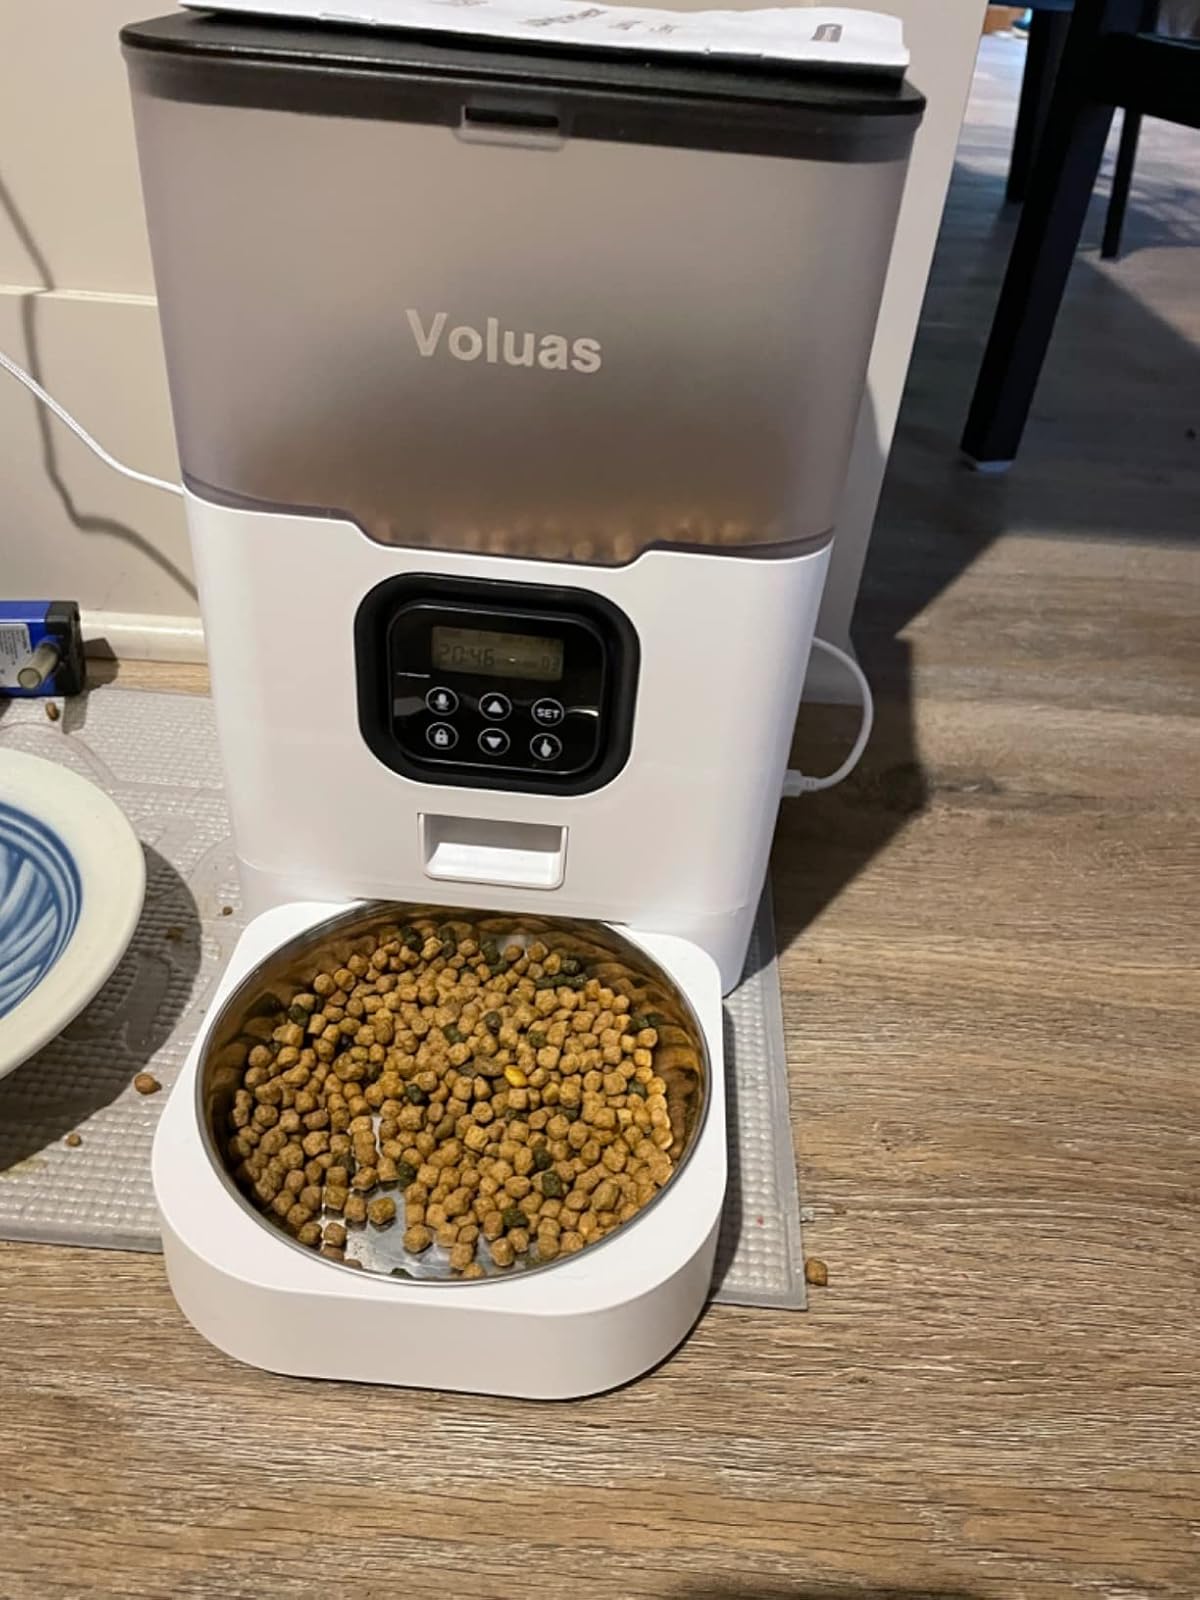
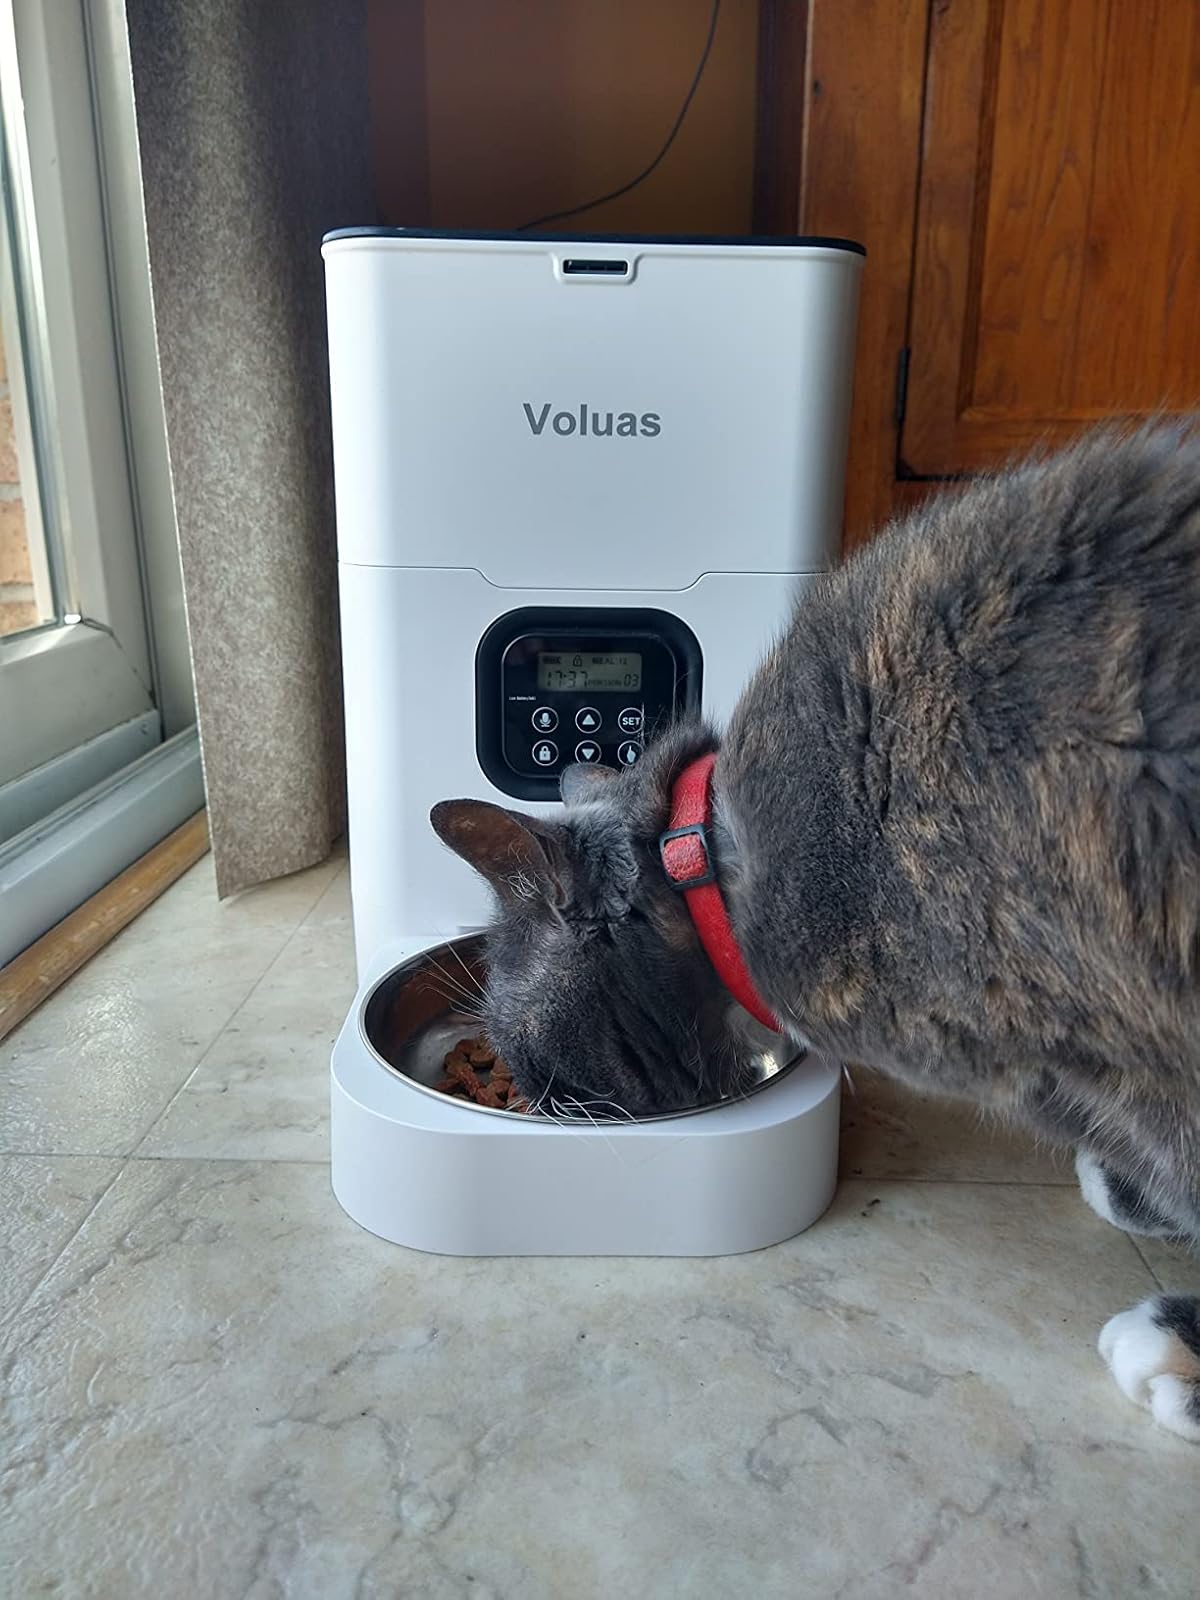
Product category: items_feeder
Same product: no